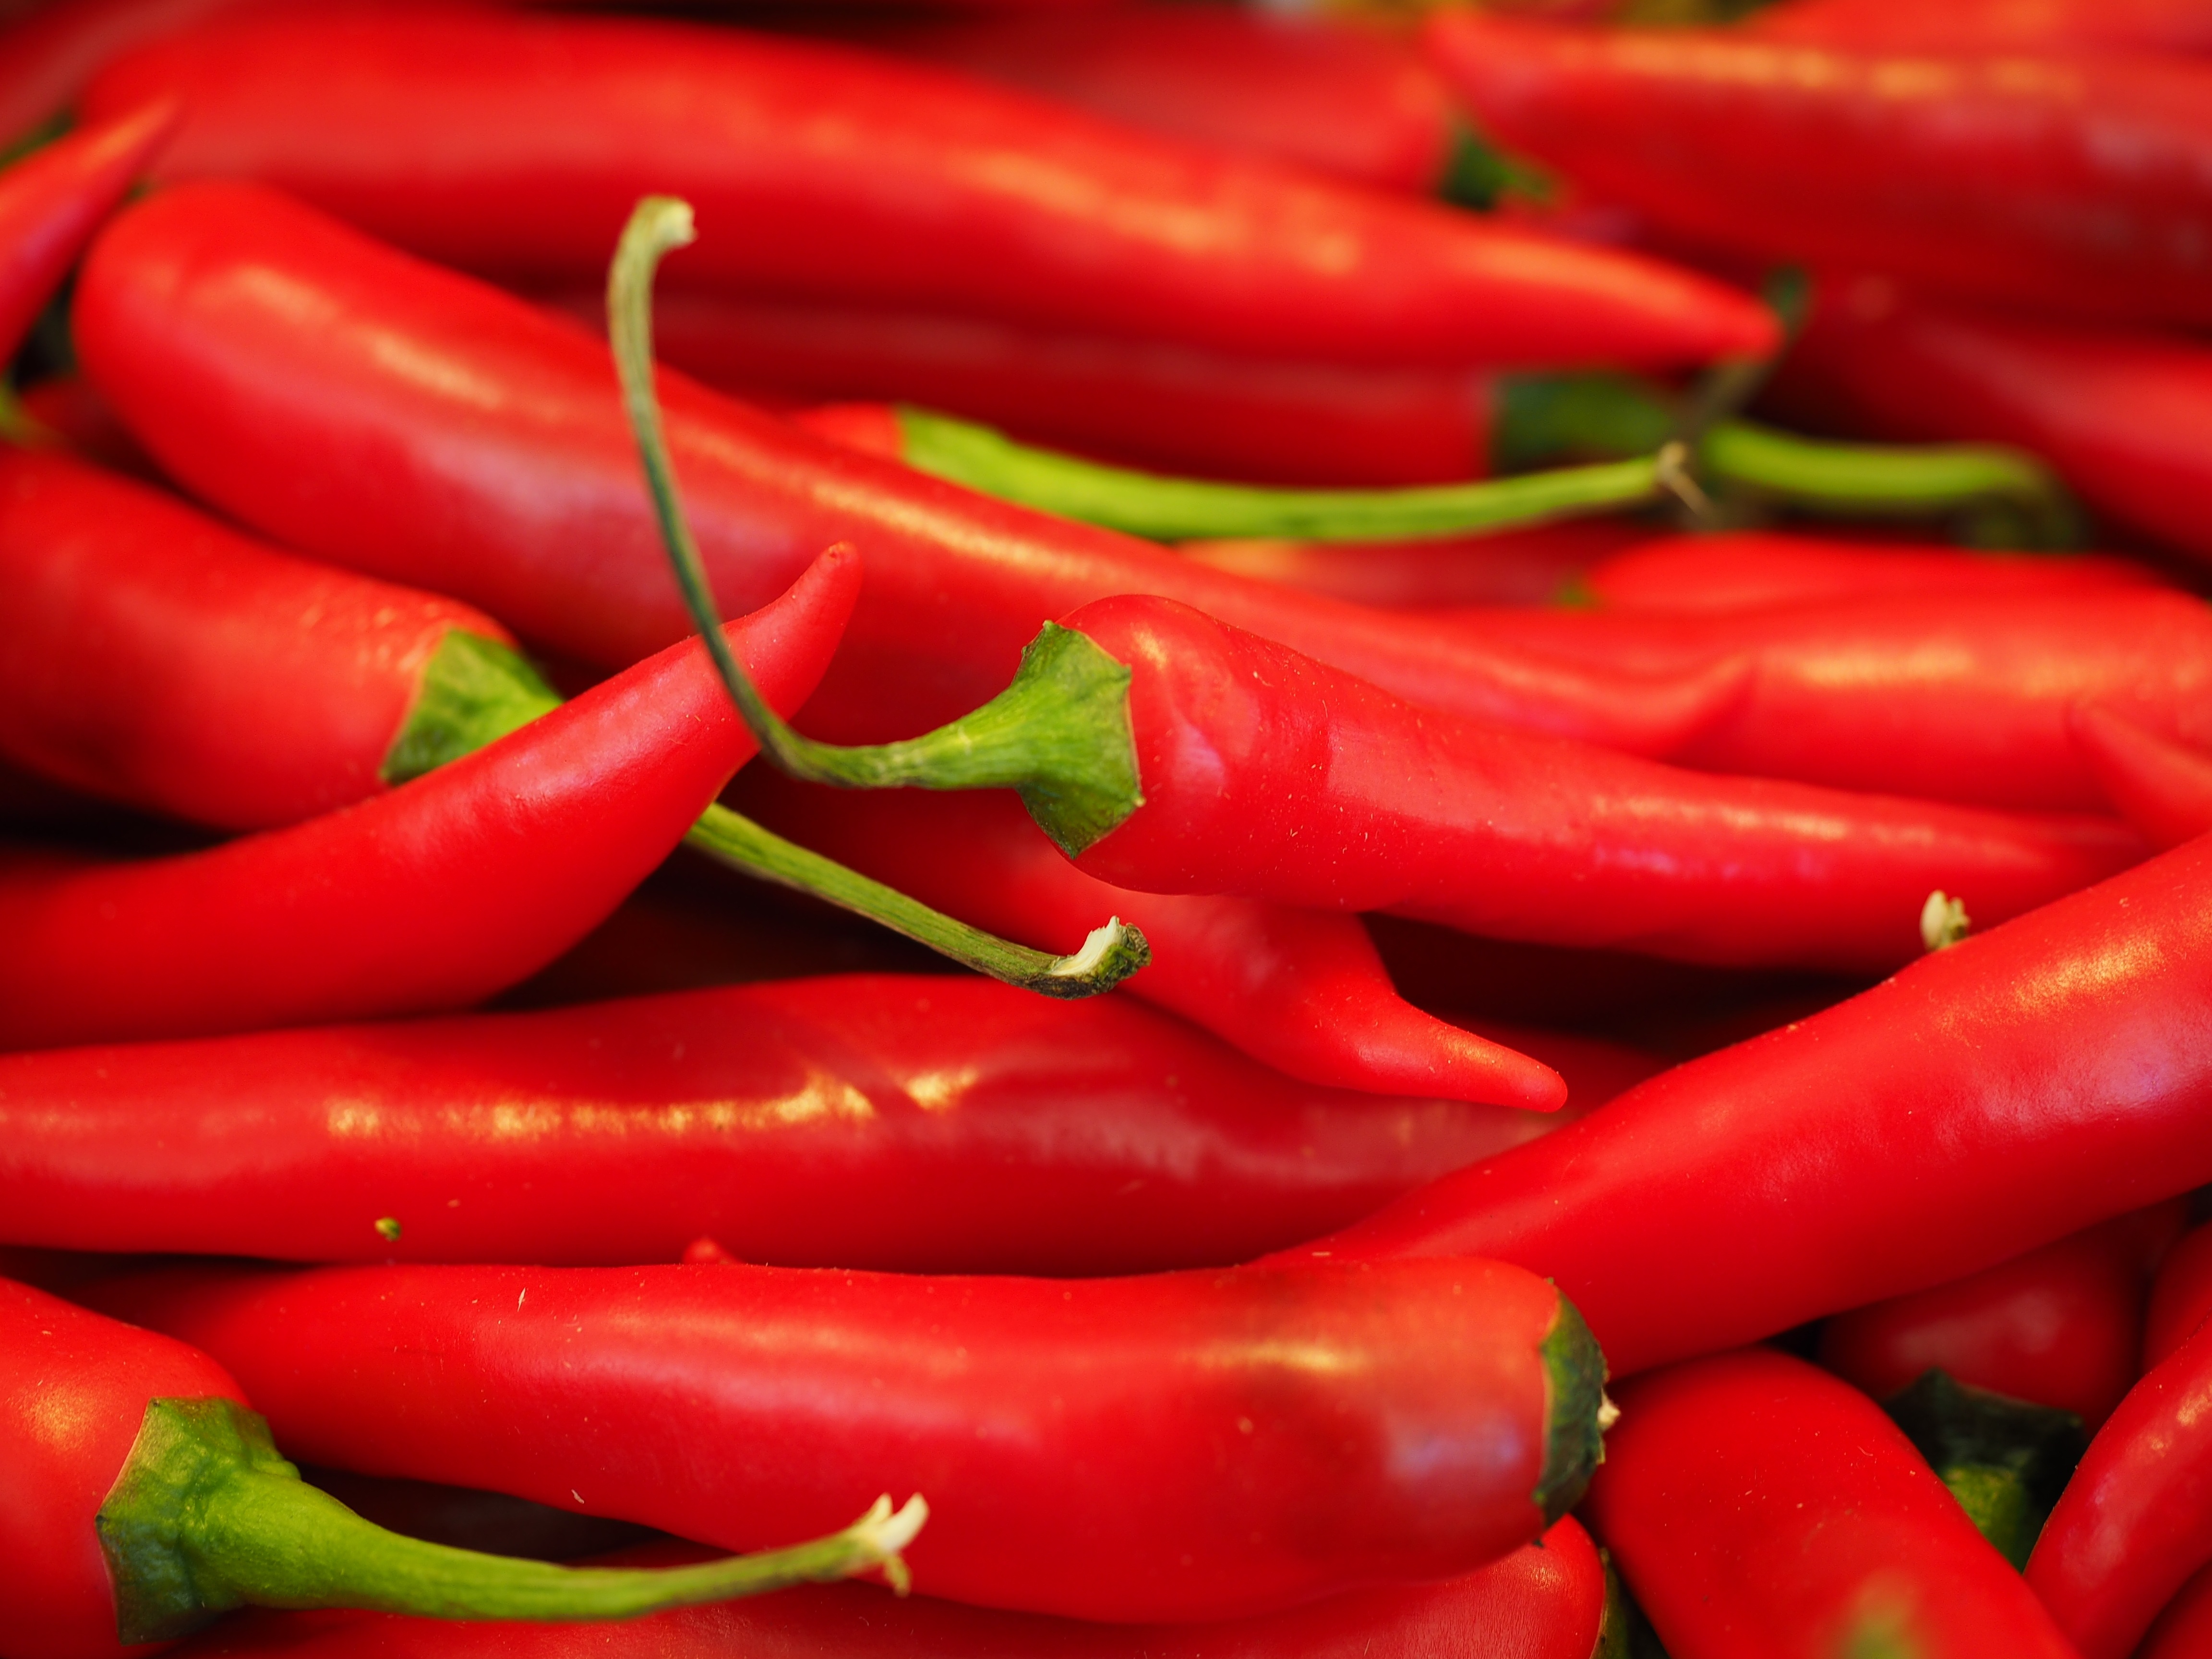
plant, food, spice, chili, red, produce, vegetable, vegetables, spicy, raw, chilli pepper, flowering plant, chili peppers, chili pepper, cayenne pepper, land plant, bird's eye chili, serrano pepper, malagueta pepper, peperoncini, bell peppers and chili peppers, pimiento, tabasco pepper, italian sweet pepper